International reactions to the Malaysia Airlines Flight 17 shootdown

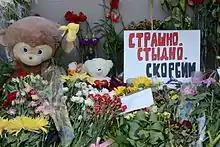
Makeshift memorial at the Embassy of the Netherlands in Moscow, Russia

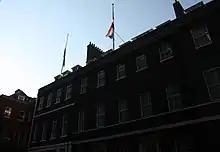
Flags flying half-mast at Downing Street, London

On 19 July, the Russian Ministry of Defence released a statement titled "10 Questions to the Ukrainian Government," reiterating accusations previously published in Russian media. Meanwhile, Russian citizens paid tribute by bringing flowers to the Dutch embassy in Moscow.